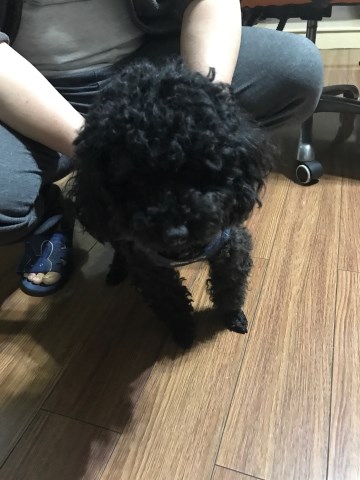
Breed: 7449-n000128-teddy